Benito Tiamzon

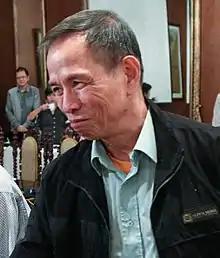

Benito Tiamzon (March 20, 1951 – August 22, 2022) was a Filipino political organizer and until his arrest in March 2014 by Philippine security forces, was believed to be the Chairman of the Communist Party of the Philippines (CPP) and its armed wing, the New People's Army (NPA).